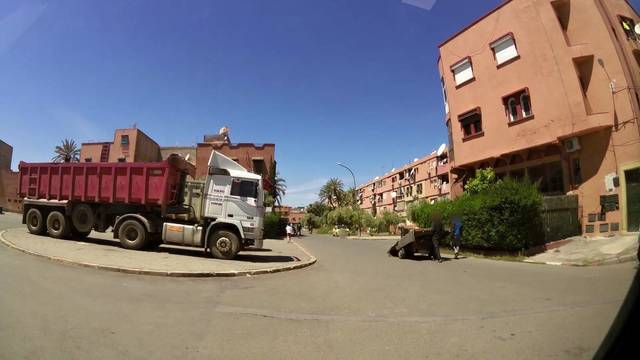
Region: Morocco
Coordinates: 31.65, -7.991